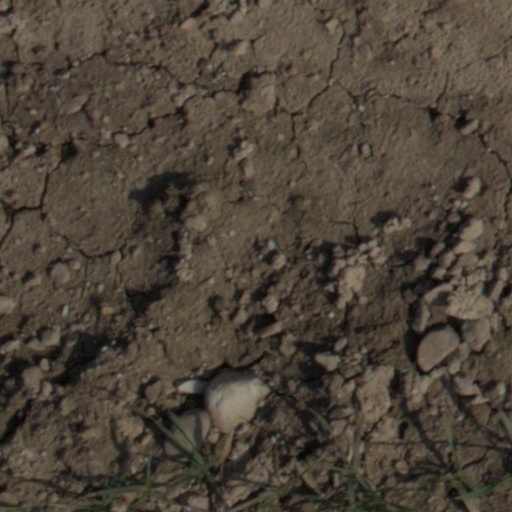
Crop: wheat